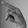
ASL letter: P